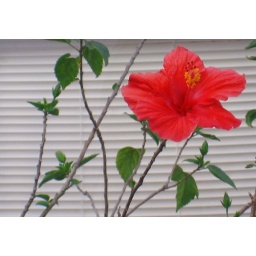
A flower beside the house that I thought I'd try the wide angle on.